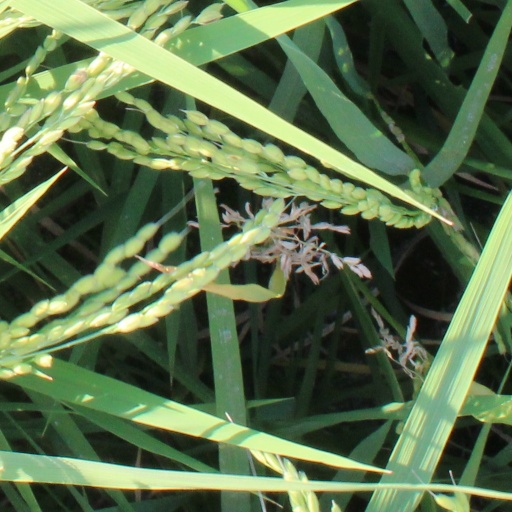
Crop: rice